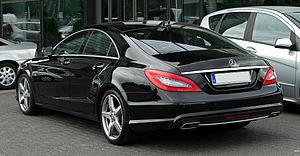
La Mercedes-Benz Classe CLS est une gamme d'automobile routière luxueuse du constructeur allemand Mercedes-Benz. Elle sera lancée en 2004 puis en 2010 et renouvelée en 2018.